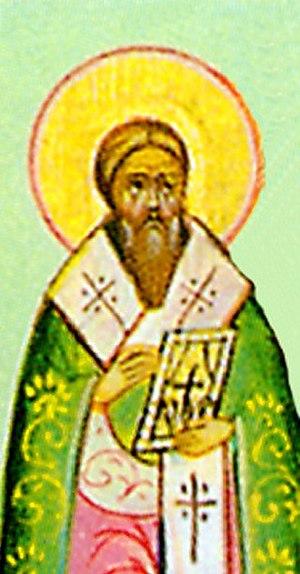
Tryphon de Constantinople est patriarche de Constantinople du 14 décembre 928 à août 931.